The Losers (2010 film)

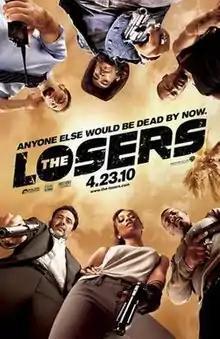
Theatrical release poster

The Losers is a 2010 American action comedy film directed by Sylvain White and written by Peter Berg and James Vanderbilt, based on the comic book series by Andy Diggle and Jock. The film features an ensemble cast starring Jeffrey Dean Morgan, Chris Evans, Zoe Saldaña, Idris Elba, Columbus Short, Óscar Jaenada and Jason Patric.